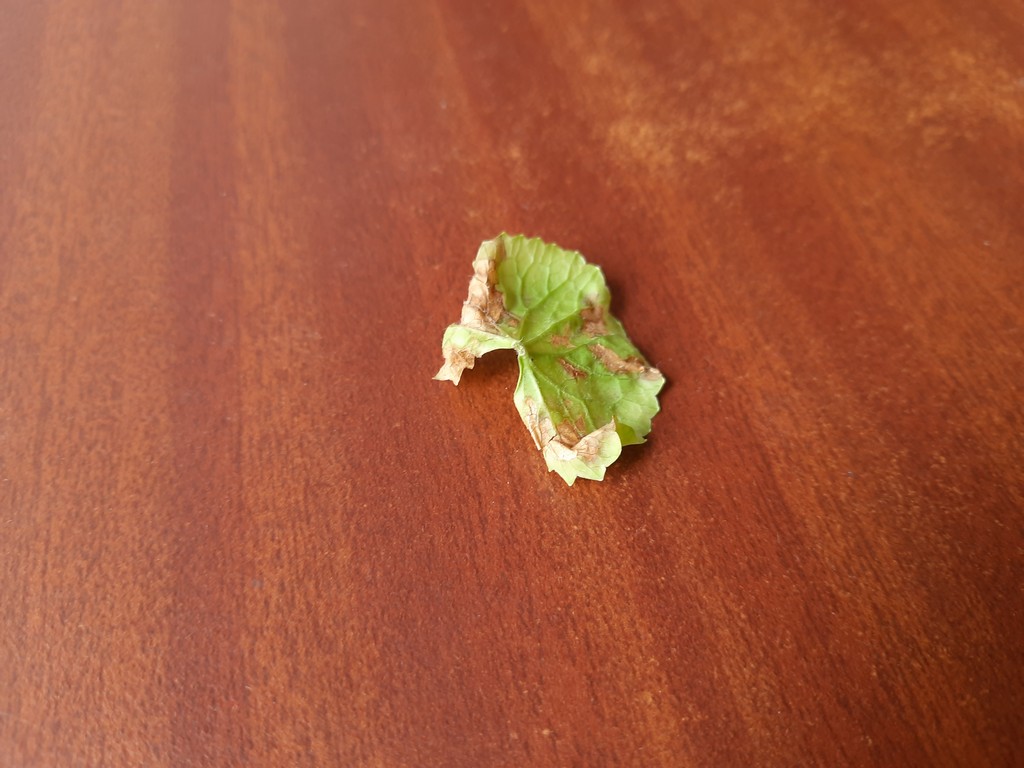
Label: Unhealthy